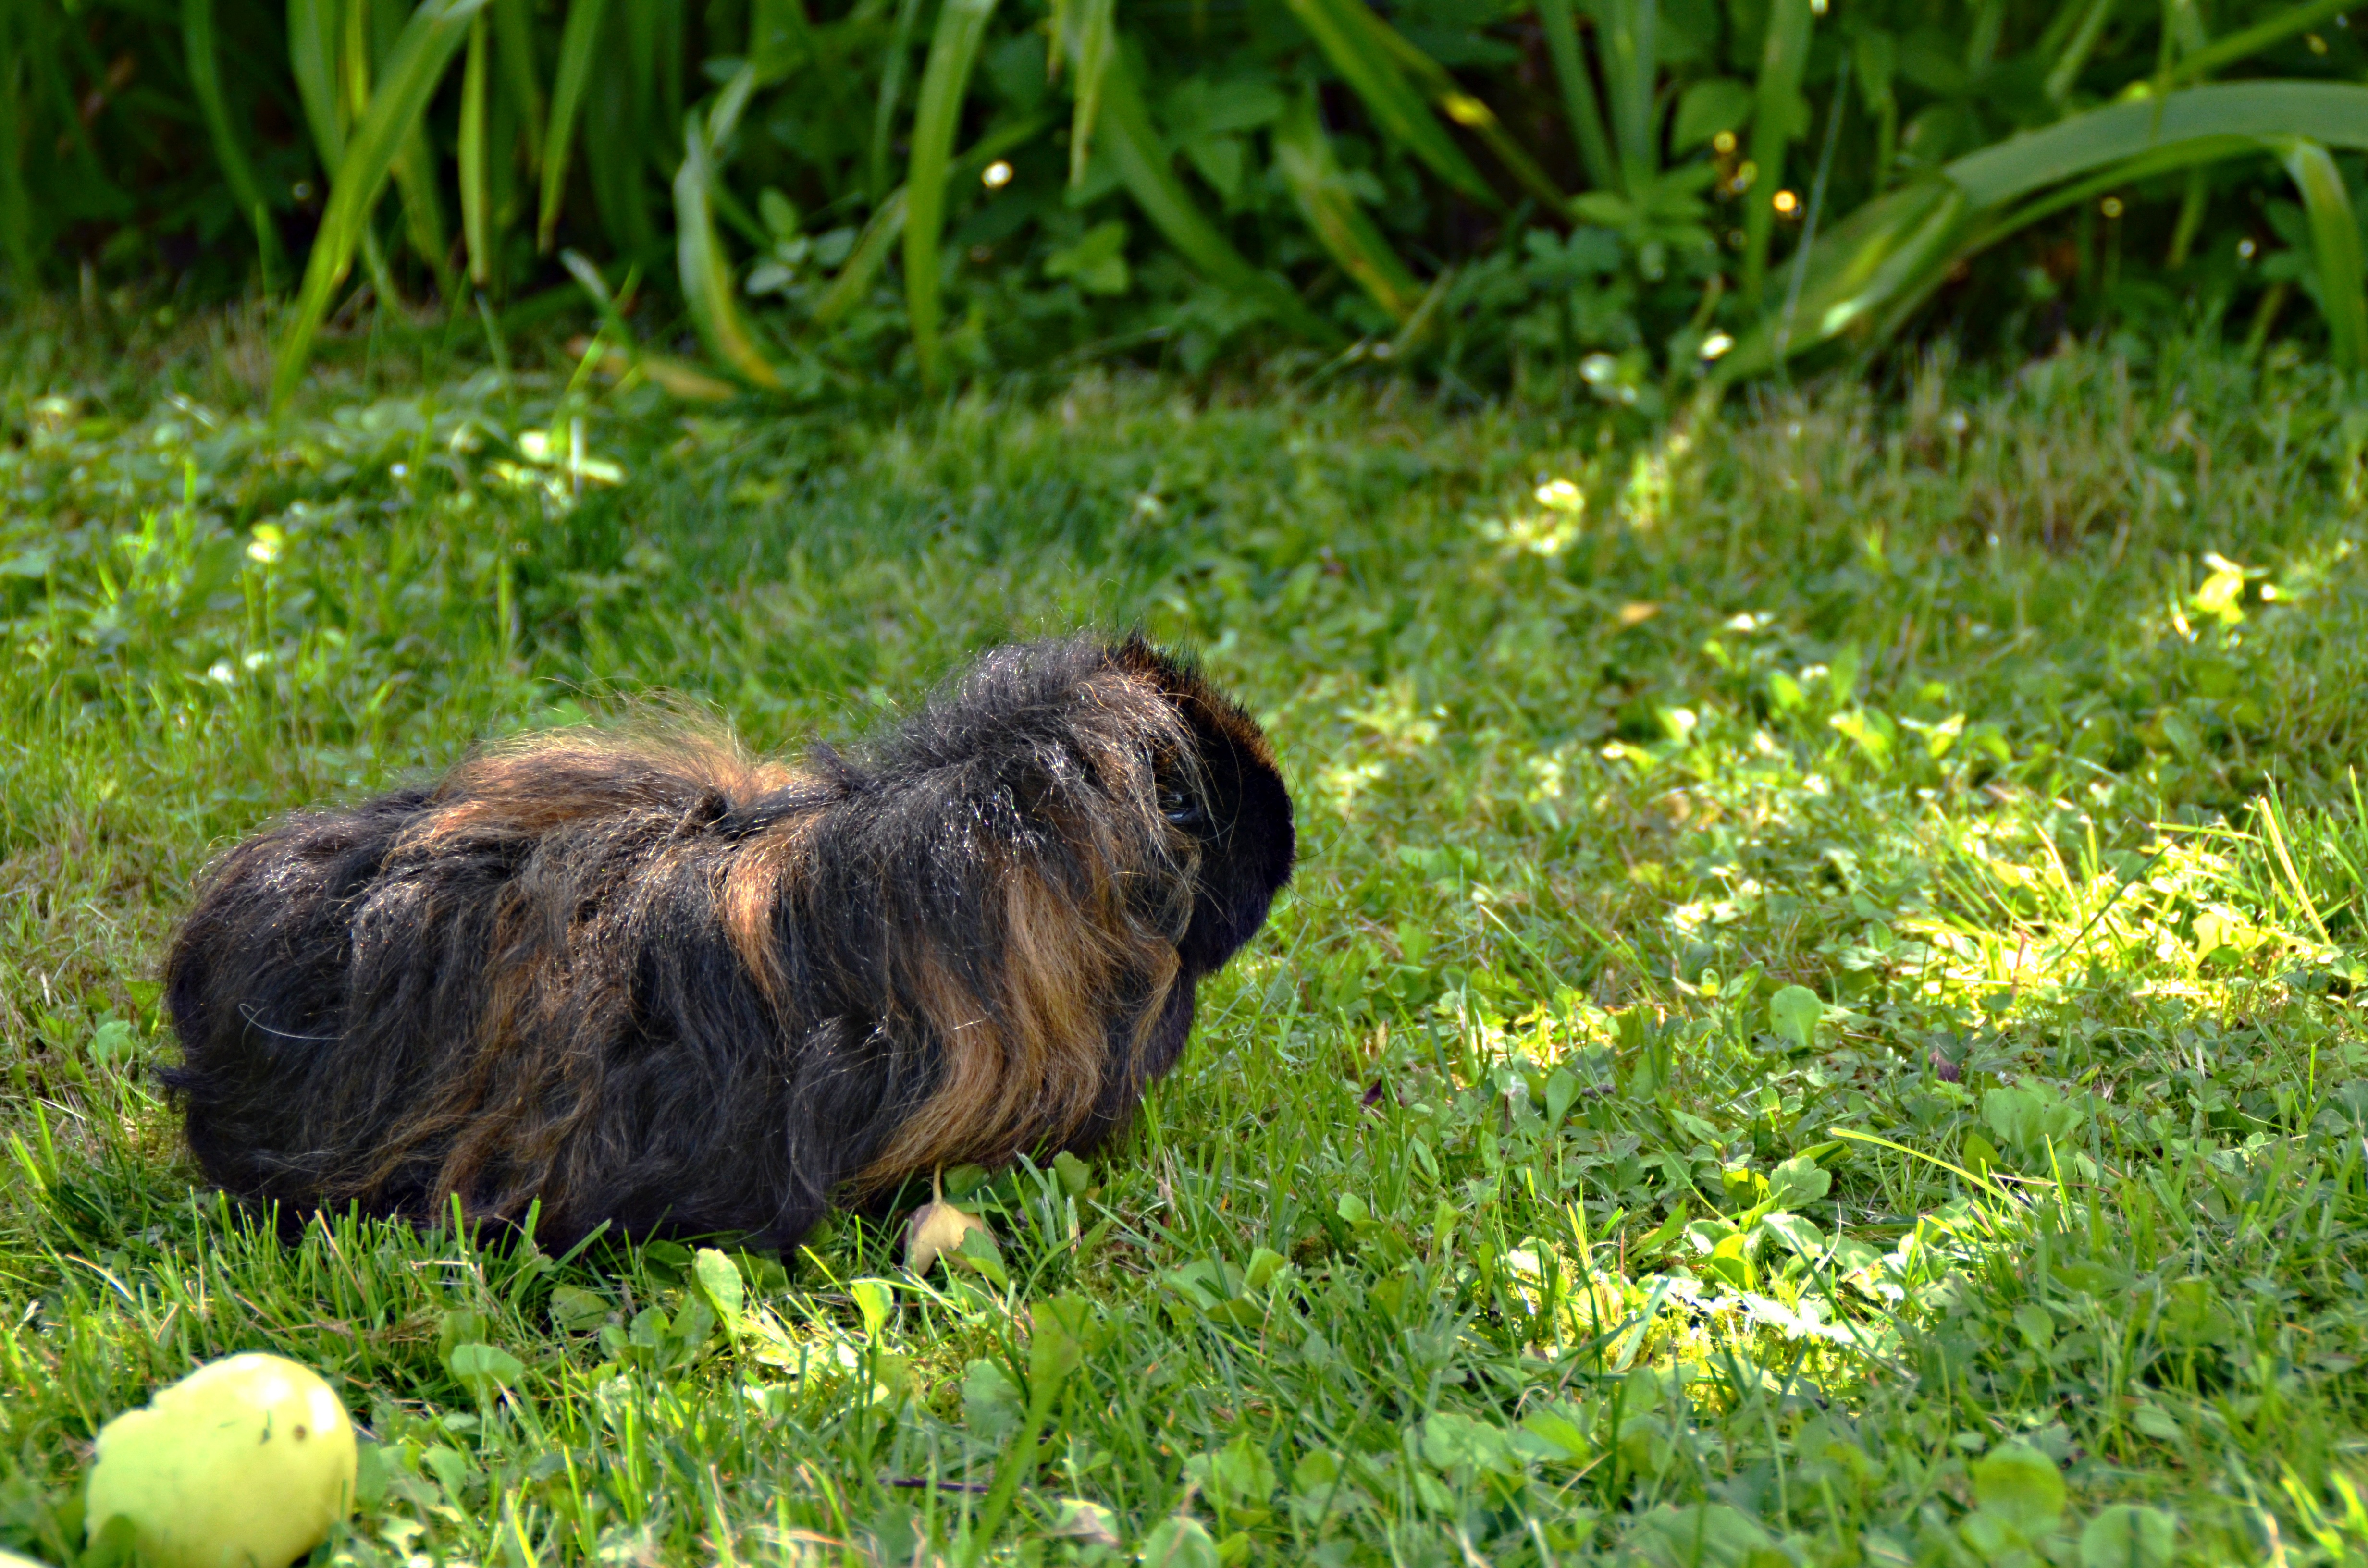
grass, lawn, wildlife, mammal, black, rodent, fauna, guinea pig, alpaca, vertebrate, boucle, mumps alpaca, brown guinea pig, guinea pig at the court